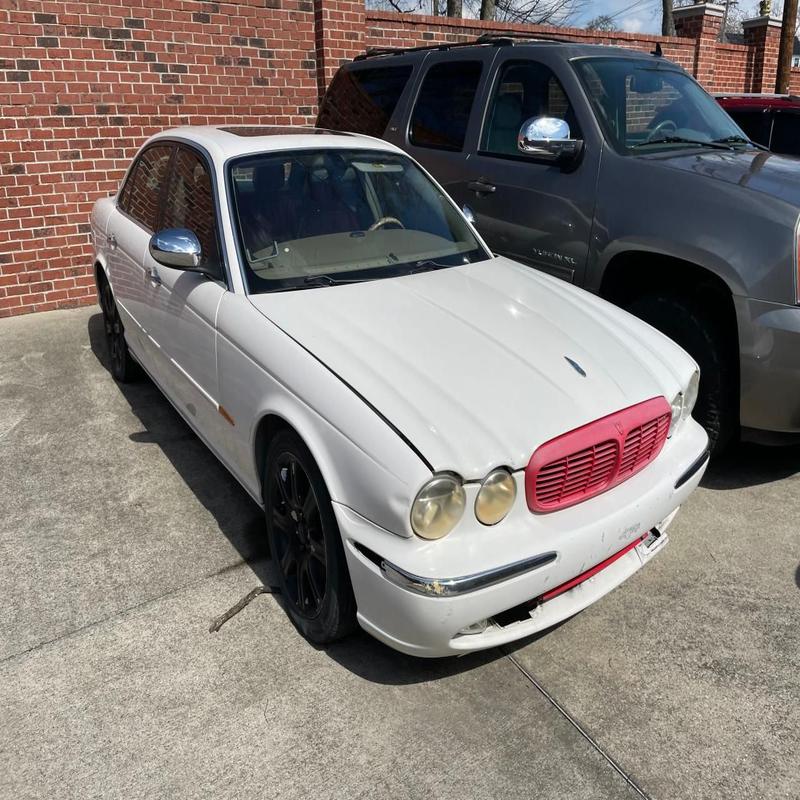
Aucun dommage détecté.
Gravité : aucun